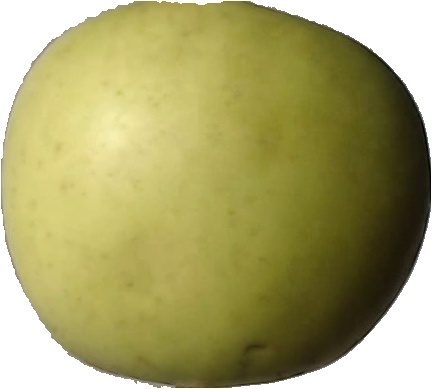
Label: apple_golden_3